2011 AFC Futsal Club Championship

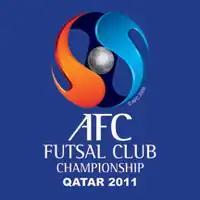

The 2011 AFC Futsal Club Championship is the 2nd AFC Futsal Club Championship. It was held in Doha, Qatar between June 26 and July 1, 2011.